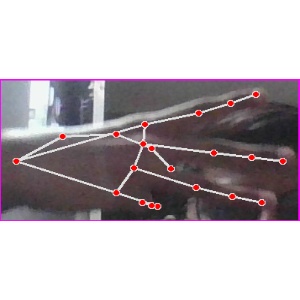
अक्षर: भ